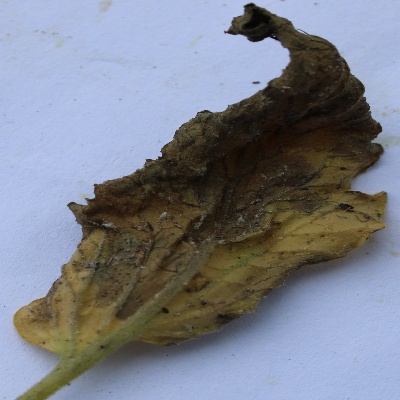
Crop: Tomato
Condition: leaf blight